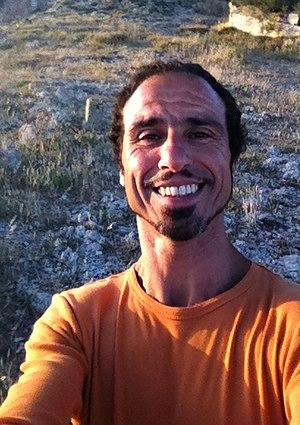
Pietro Pizzuti comédien auteur metteur en scène traducteur
Pietro Pizzuti est un comédien, auteur, traducteur, et metteur en scène italien, né le 11 juillet 1958 à Rome.